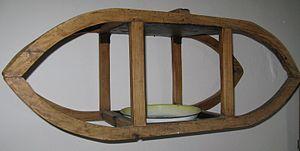
Une chaufferette est un petit appareil de chauffage qui permet de se réchauffer ; différents types sont disponibles : réfractaire, à bâtonnets ou chimique. C'est aussi le nom d'un type de brasero utilisé par certains viticulteurs champenois. Au Québec, ce terme désigne également le dispositif de chauffage de l'habitacle dans un véhicule.